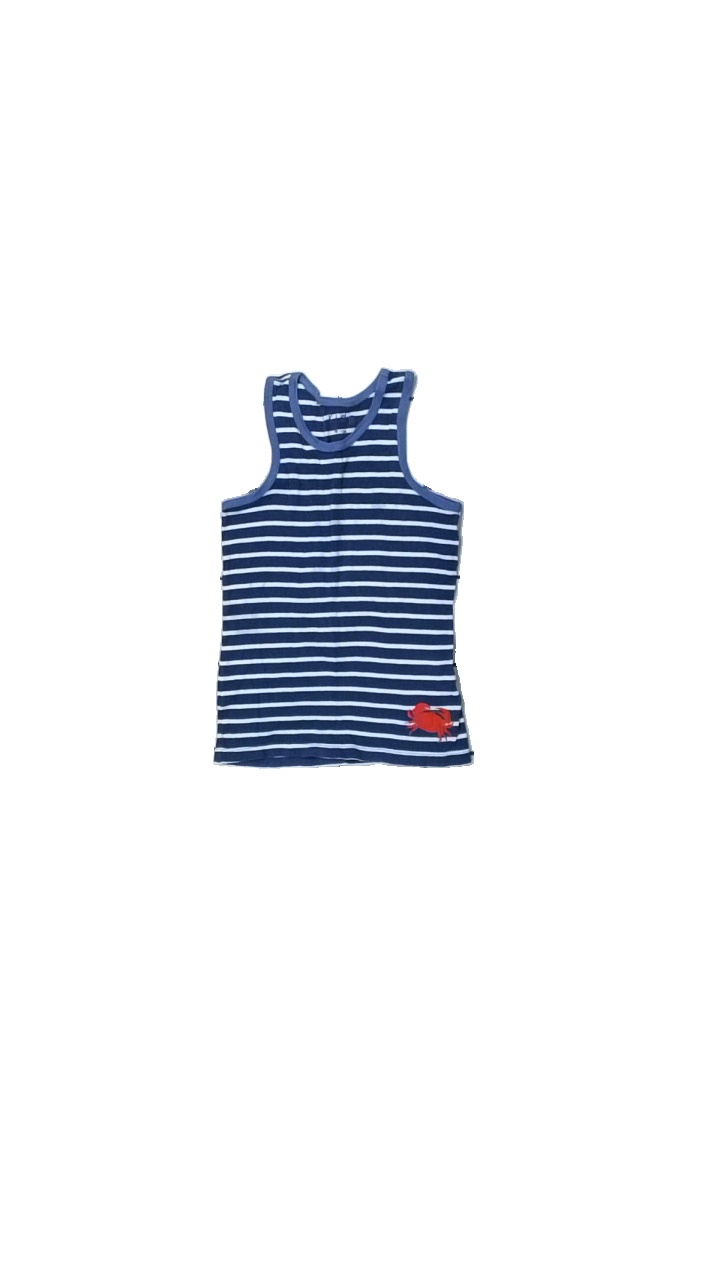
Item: Tank Top (Children)
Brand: Tchibo
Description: randigt linne med djur på, urtvättad
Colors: Blue, White, Red
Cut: Regular
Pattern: Striped
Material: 100% cotton
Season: All
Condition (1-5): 2
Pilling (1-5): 2
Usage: Export
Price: <50